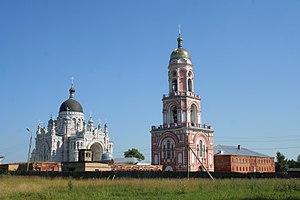
Vychni Volotchiok est une ville de l'oblast de Tver, en Russie. Sa population s'élevait à 48 177 habitants en 2016.